Anisuzzaman

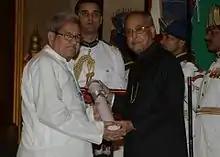
Anisuzzaman receiving the Padma Bhusan award from the Indian President Pranab Mukherjee

Anisuzzaman was married to Siddiqua Zaman. He was an secular humanist, having lost faith in organised religion during his youth.